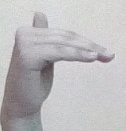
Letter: khaa